Berber orthography

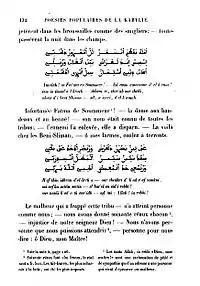
Berber language poetry in Arabic script with its translation in French

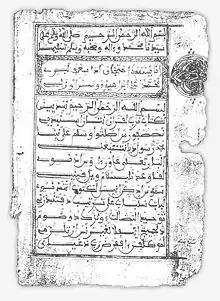
The first page of an 18th-century Sous Berber manuscript of Muḥammad Awzal's "al-Ḥawḍ", part I (adapted from N. v.d. Boogert 1997 plate I)

Tifinagh is the traditional script for written Berber, but Latin remains the predominant orthography for literature aimed at the general public in North Africa. Some Tamazight newspapers, periodicals, and magazines are written in the Arabic script, although the Latin alphabet is preferred. The policies of some North African states have imposed the Arabic script over others suggested by Berber groups, which has been perceived as Arab colonialism replacing the prior French variety. Amazigh activists, however, eschew the Arabic script, which is generally unpopular among Berbers who believe it is symptomatic of the pan-Arabist views of North African governments.